Pisanosaurus

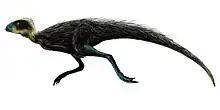
Restoration reflecting the traditional interpretation of "Pisanosaurus" as an ornithischian dinosaur

"Pisanosaurus" has traditionally been classified as very basal within Ornithischia; the postcrania seem to lack any good ornithischian synapomorphy and it was even suggested by Paul Sereno in 1991 that the fossil is a chimera. However, recent studies suggest that the fossils belong to a single specimen.